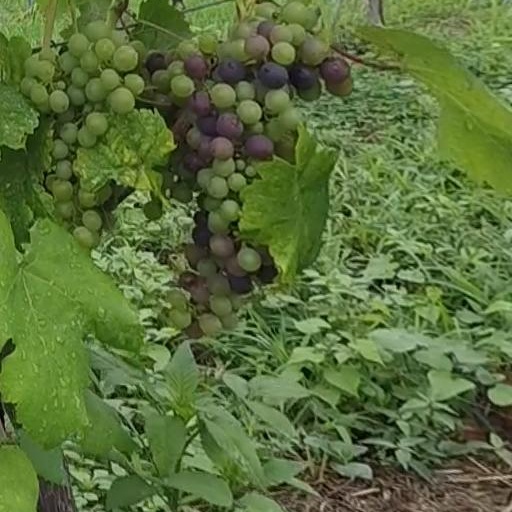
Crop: grape